Steve Bailey

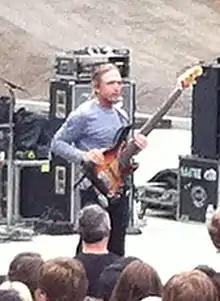
Bailey performing at Stanford University

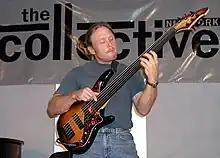
Steve Bailey performing at the New York Bass Collective

Steve Bailey is an American bassist. He is the chair of the bass department at Berklee College of Music.